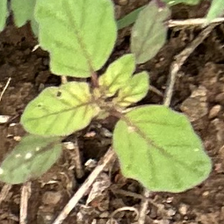
Weed species: Punarnava _(Boerhaavia diffusa)